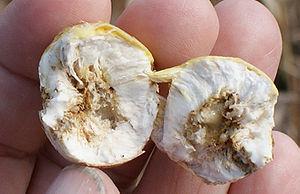
La sélection naturelle peut agir sur des traits quantitatifs d’une population faisant varier les phénotypes de cette population afin de retrouver la meilleure valeur adaptative, où le phénotype le mieux adapté produira en moyenne la progéniture la plus nombreuse.